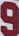
Number: 9